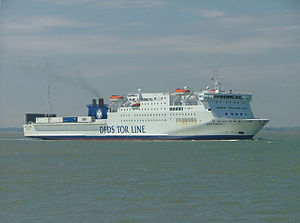
Sirena Seaways
Dana Sirena(2010)
"M/S ""Sirena Seaways"", er en dansk ropax-færge ejet af DFDS hvor skibet har båret navnet Dana Sirena og senere Sirena Seaways. Færgen sejlede mellem Esbjerg i Danmark og Harwich i England i perioden juni 2003 - 29. september 2014. I slutningen af februar 2013 var skibet i tørdok i Bremerhaven for at blive vedligeholdt og malet. I marts vendte hun tilbage til Esbjerg med mørkeblåt skrog og under det nye navn Sirena Seaways.